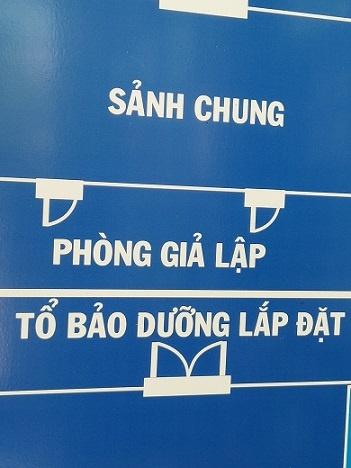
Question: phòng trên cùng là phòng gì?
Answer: phòng trên cùng là sảnh chung